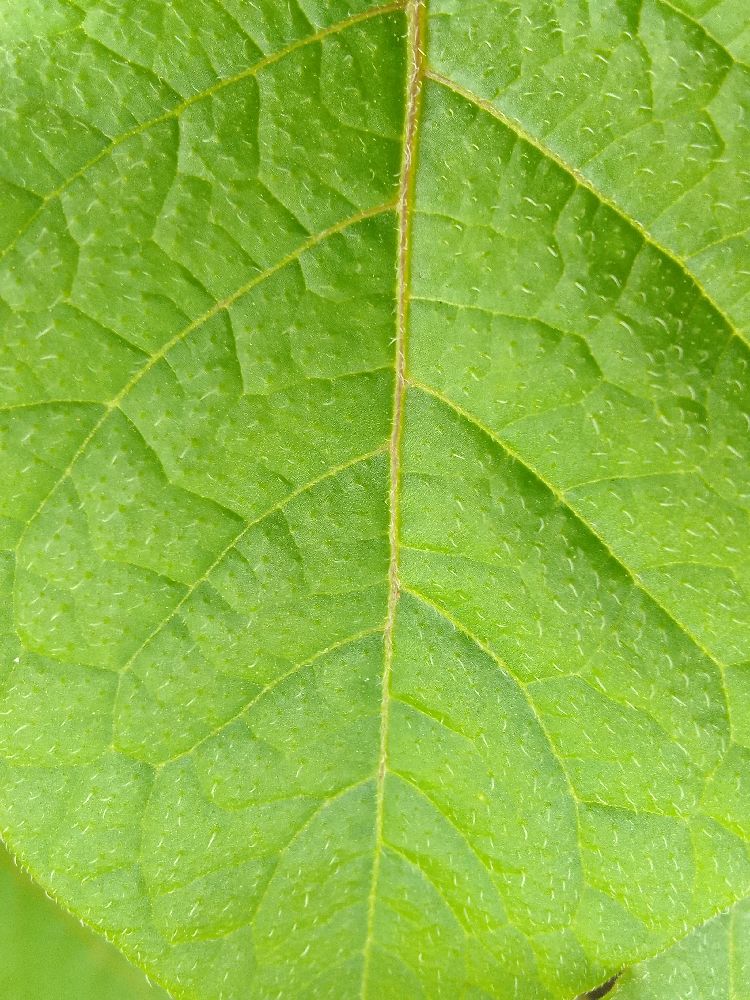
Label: Healthy